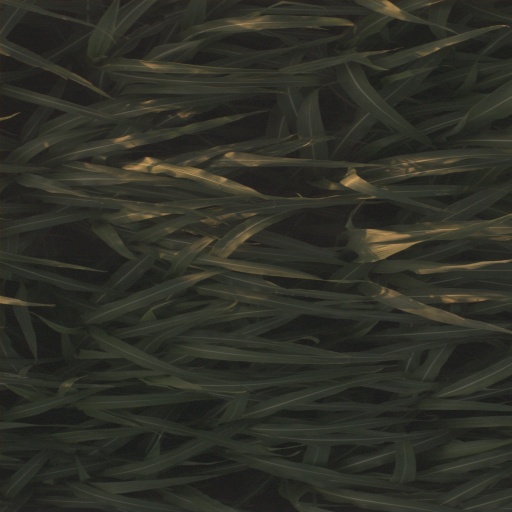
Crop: sorghum